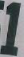
Number: 1